Mara Corday

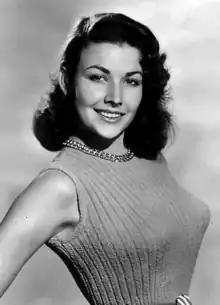
Publicity still for "Man Without a Star" (1955)

Marilyn Joan Long ( Watts; January 3, 1930 – February 9, 2025), known professionally as Mara Corday, was an American actress, showgirl, model and "Playboy" Playmate who was a 1950s cult figure during the Golden Age of Hollywood.